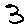
Label: 3